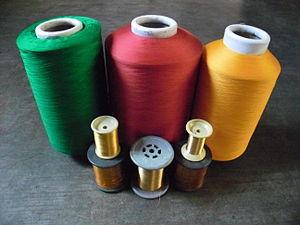
Dans le textile, la fibre synthétique est une fibre produite à partir de matière synthétique.